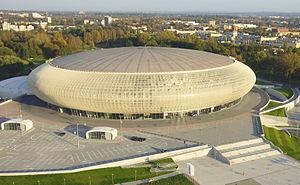
La Tauron Arena Kraków, ouverte en mai 2014, est une salle omnisports polyvalente située à Cracovie, dans le quartier de Czyżyny en Petite-Pologne. Elle est sponsorisée par la firme polonaise Tauron Polska Energia depuis février 2015.
La 12ᵉ édition du championnat d'Europe masculin de handball s'est déroulé du 15 au 31 janvier 2016 en Pologne, qui l'organise pour la première fois. C'est une compétition organisée par la Fédération européenne de handball et qui réunit les meilleures sélections nationales européennes.
Le tournoi de la Division IA du Championnat du monde de hockey sur glace 2015 se déroule à Cracovie en Pologne en avril 2015. Initialement, il était prévu que la compétition ait lieu en Ukraine avec certains matches joués à Donetsk. En raison des tensions politiques dans la région susceptibles d'être un obstacle pour les visiteurs étrangers et les fans, il a été décidé le 18 septembre 2014 que la compétition aurait lieu en Pologne.